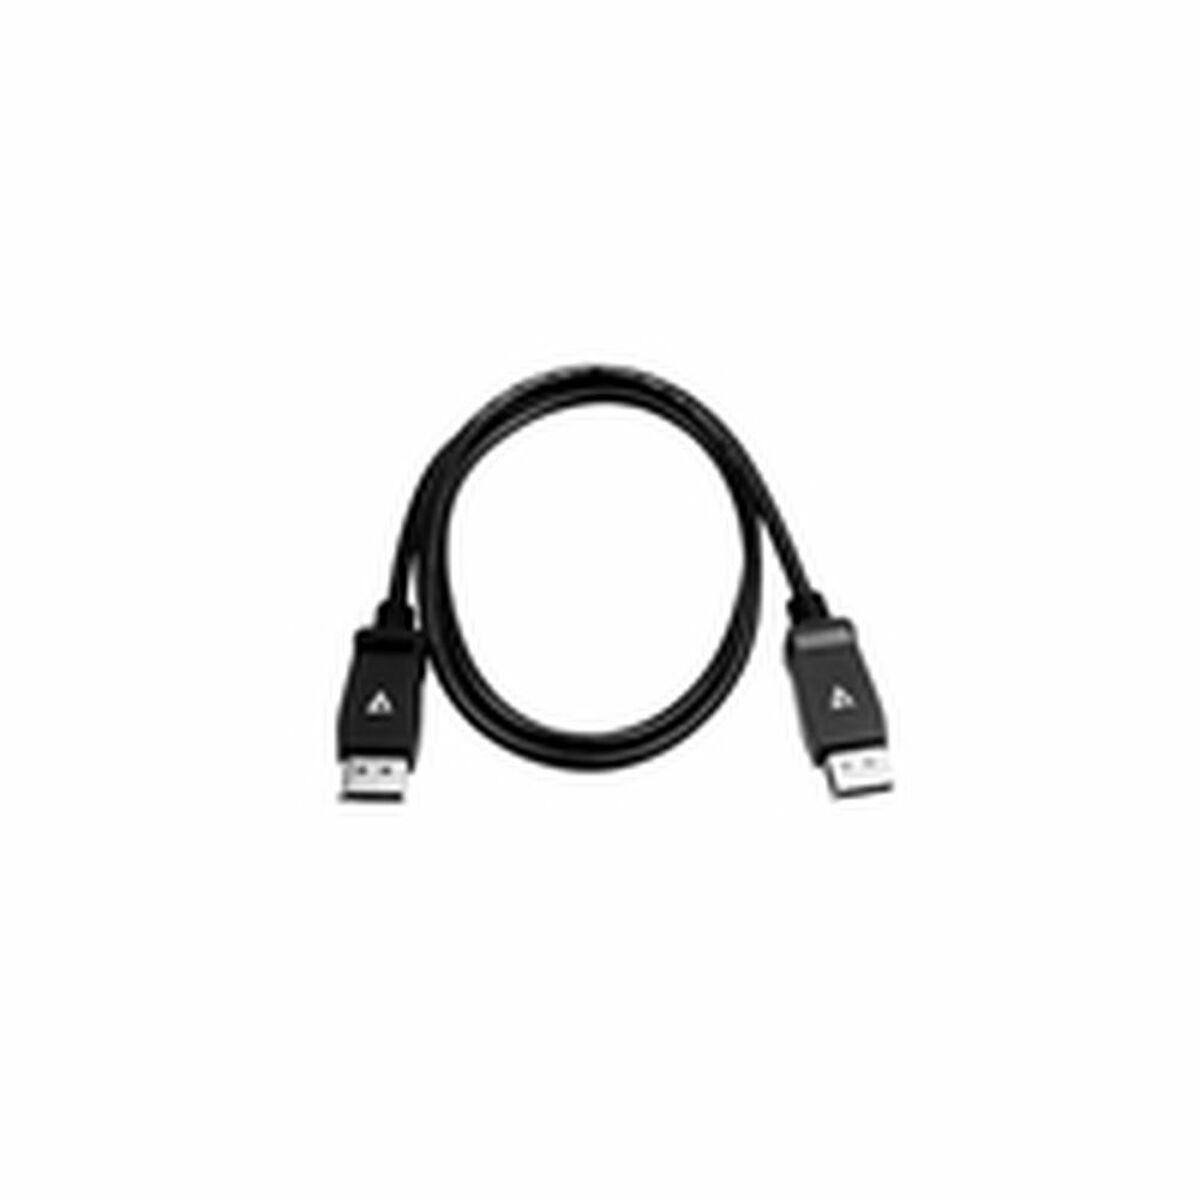
HDMI Cable V7 9463824000 Black 1 m
If you're passionate about IT and electronics , like being up to date on technology and don't miss even the slightest details, buy HDMI Cable V7 9463824000 Black 1 m at an unbeatable price. Material: PVC Aluminium foil Gold Connections: DisplayPort Type: Male Plug Colour: Black Resolution (px): 7680 x 4320 px Cable length: 1 m Certificate: RoHS
Brand: V7
Category: Electronics > Electronics Accessories > Cables > Audio & Video Cables > HDMI Cables